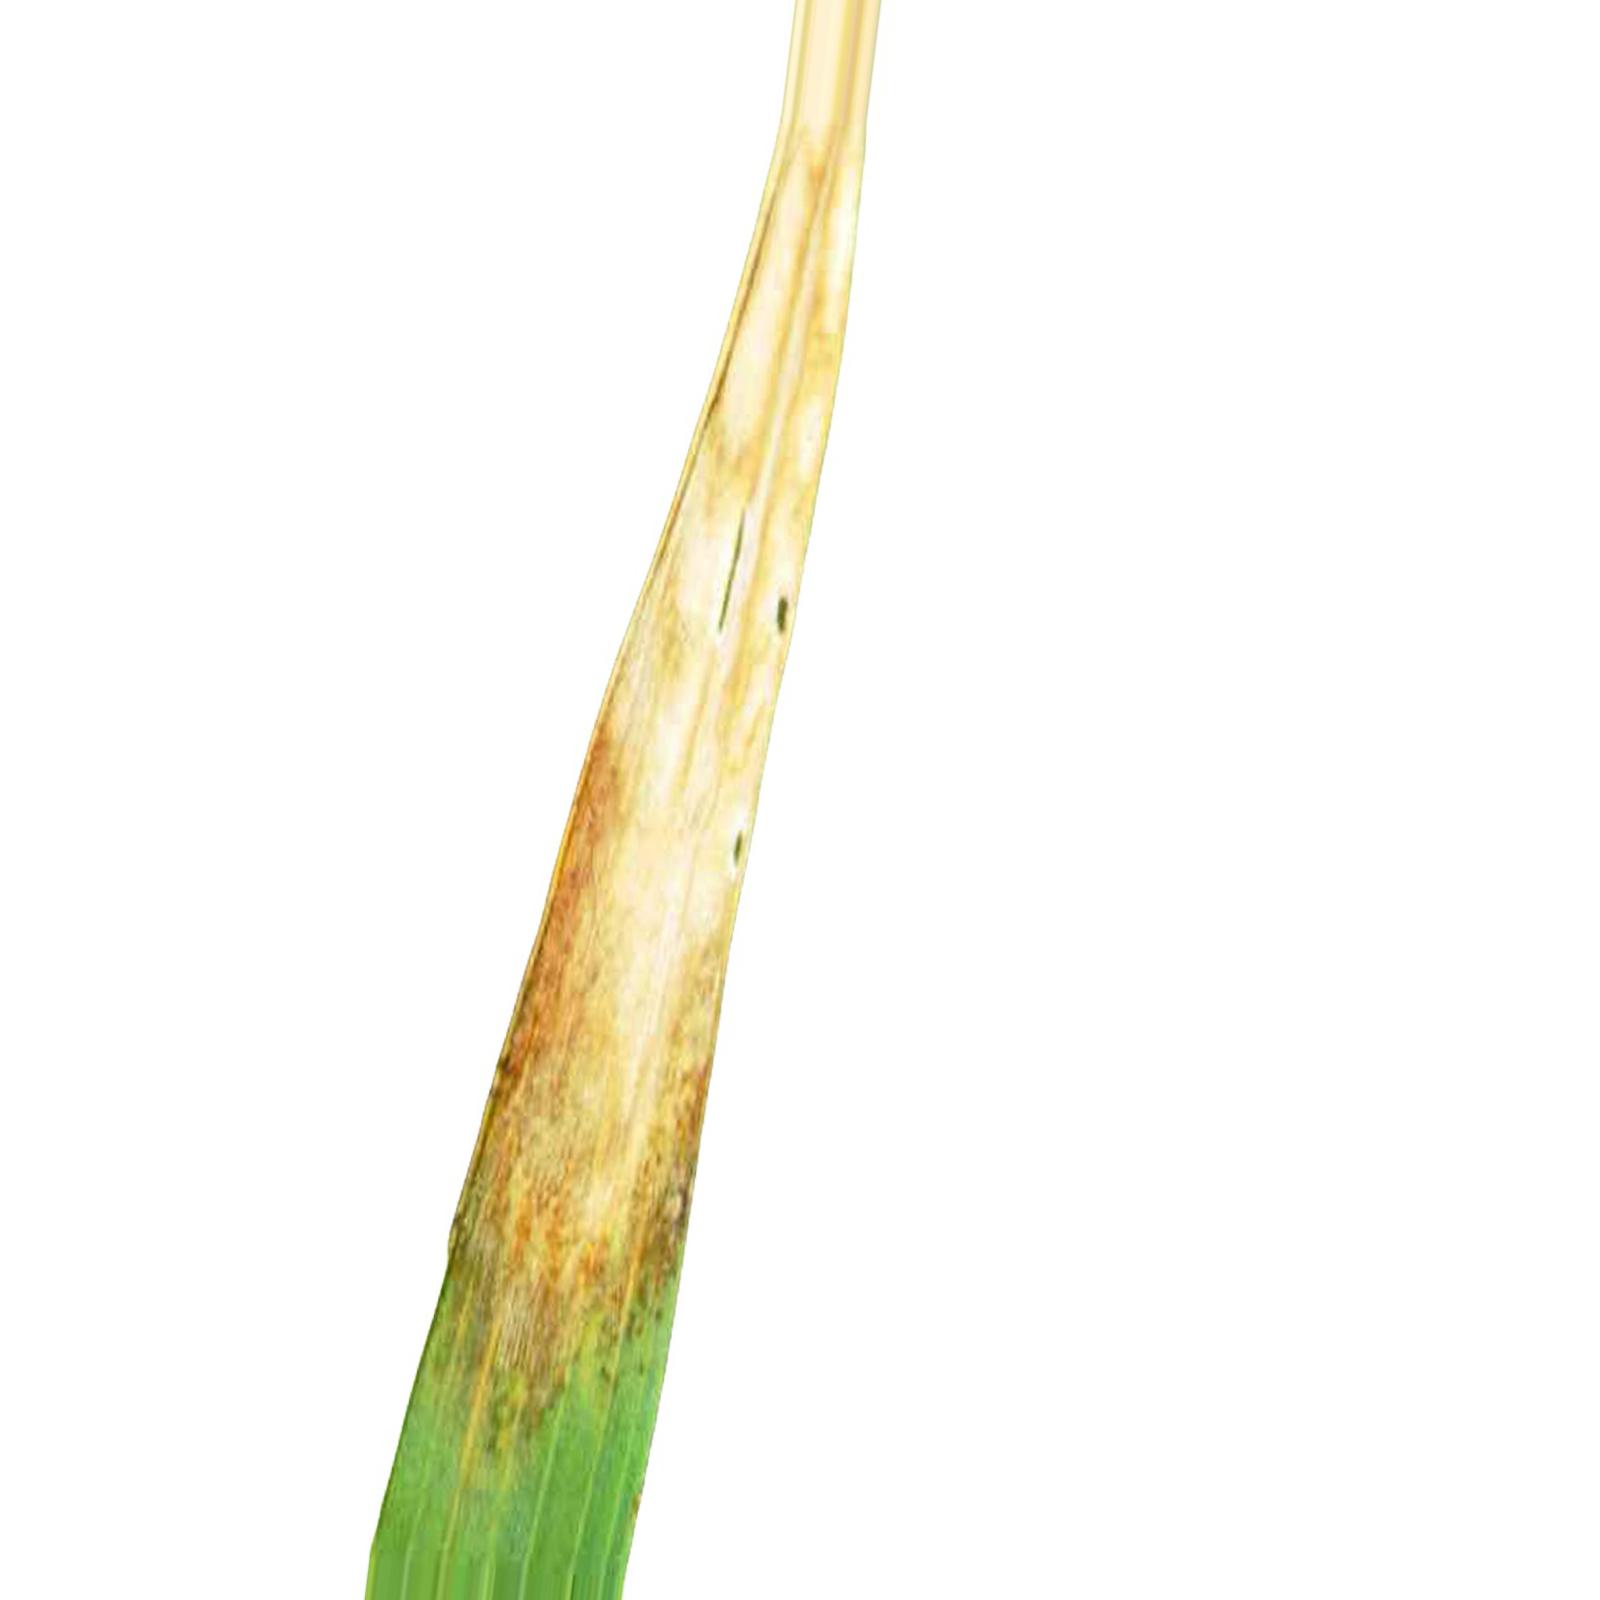
Nhãn: Bệnh Cháy lá ( Leaf scald )